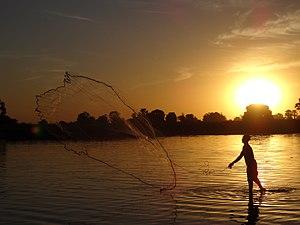
Le cercle de Ségou est une collectivité territoriale du Mali dans la région de Ségou.